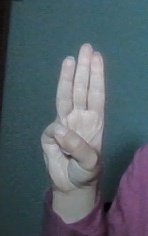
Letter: thaa